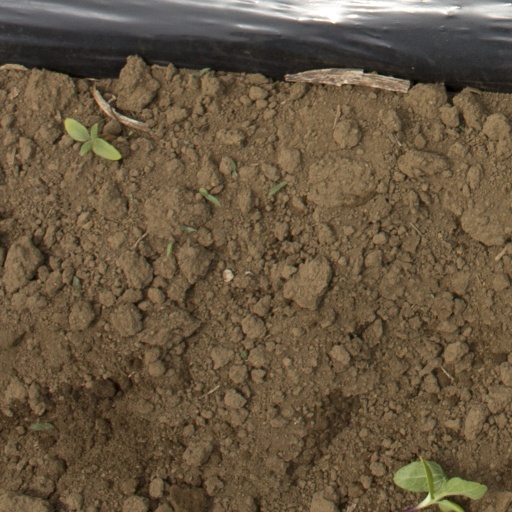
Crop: Jerusalem artichoke